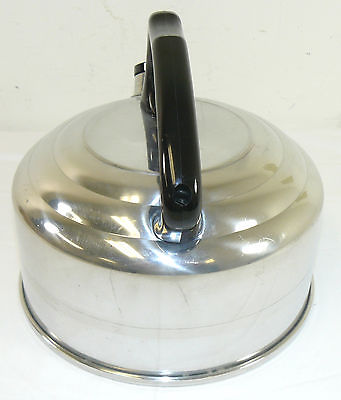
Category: kettle